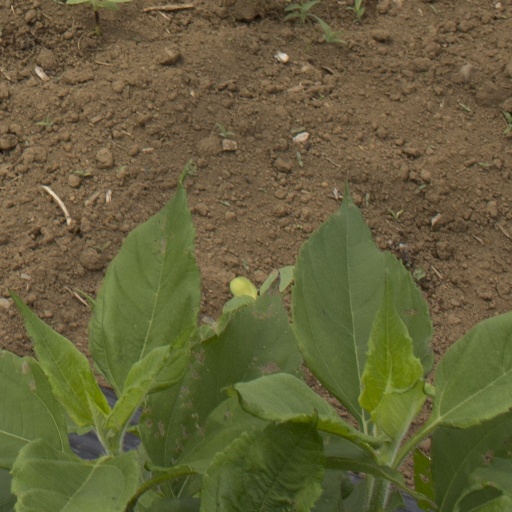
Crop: Jerusalem artichoke